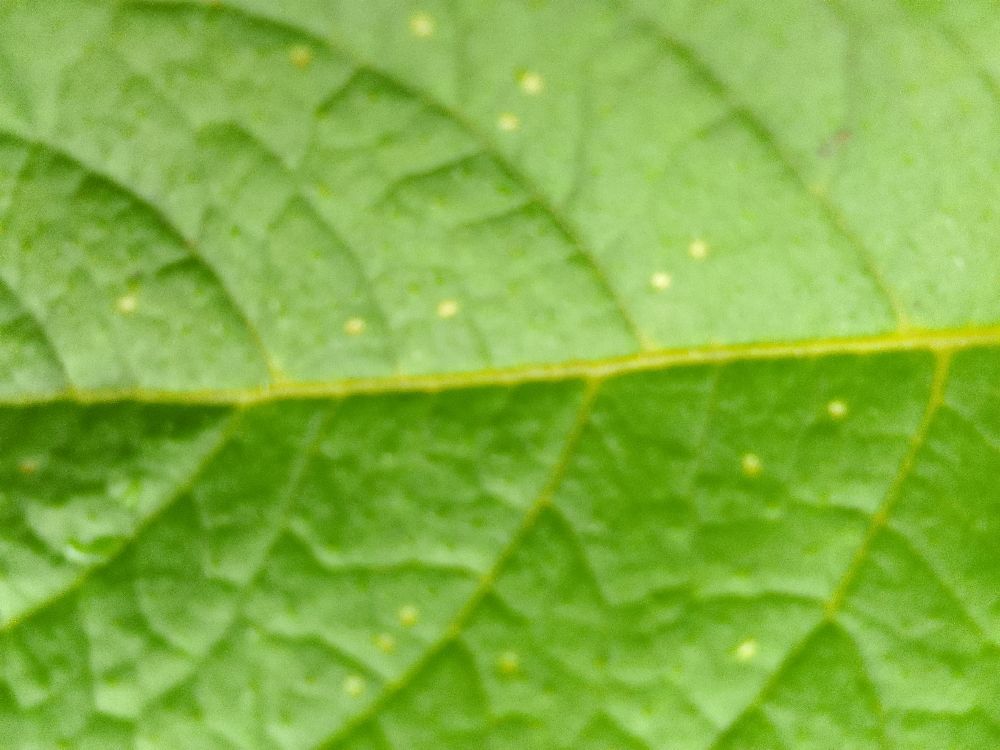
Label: Healthy